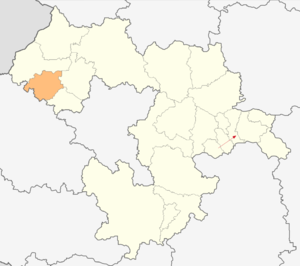
Slivnitsa est une obchtina de l'oblast de Sofia en Bulgarie.